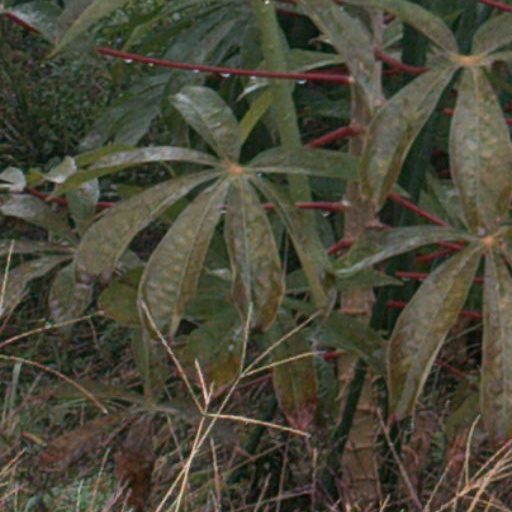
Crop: cassava